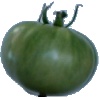
Label: Tomato not Ripened 1